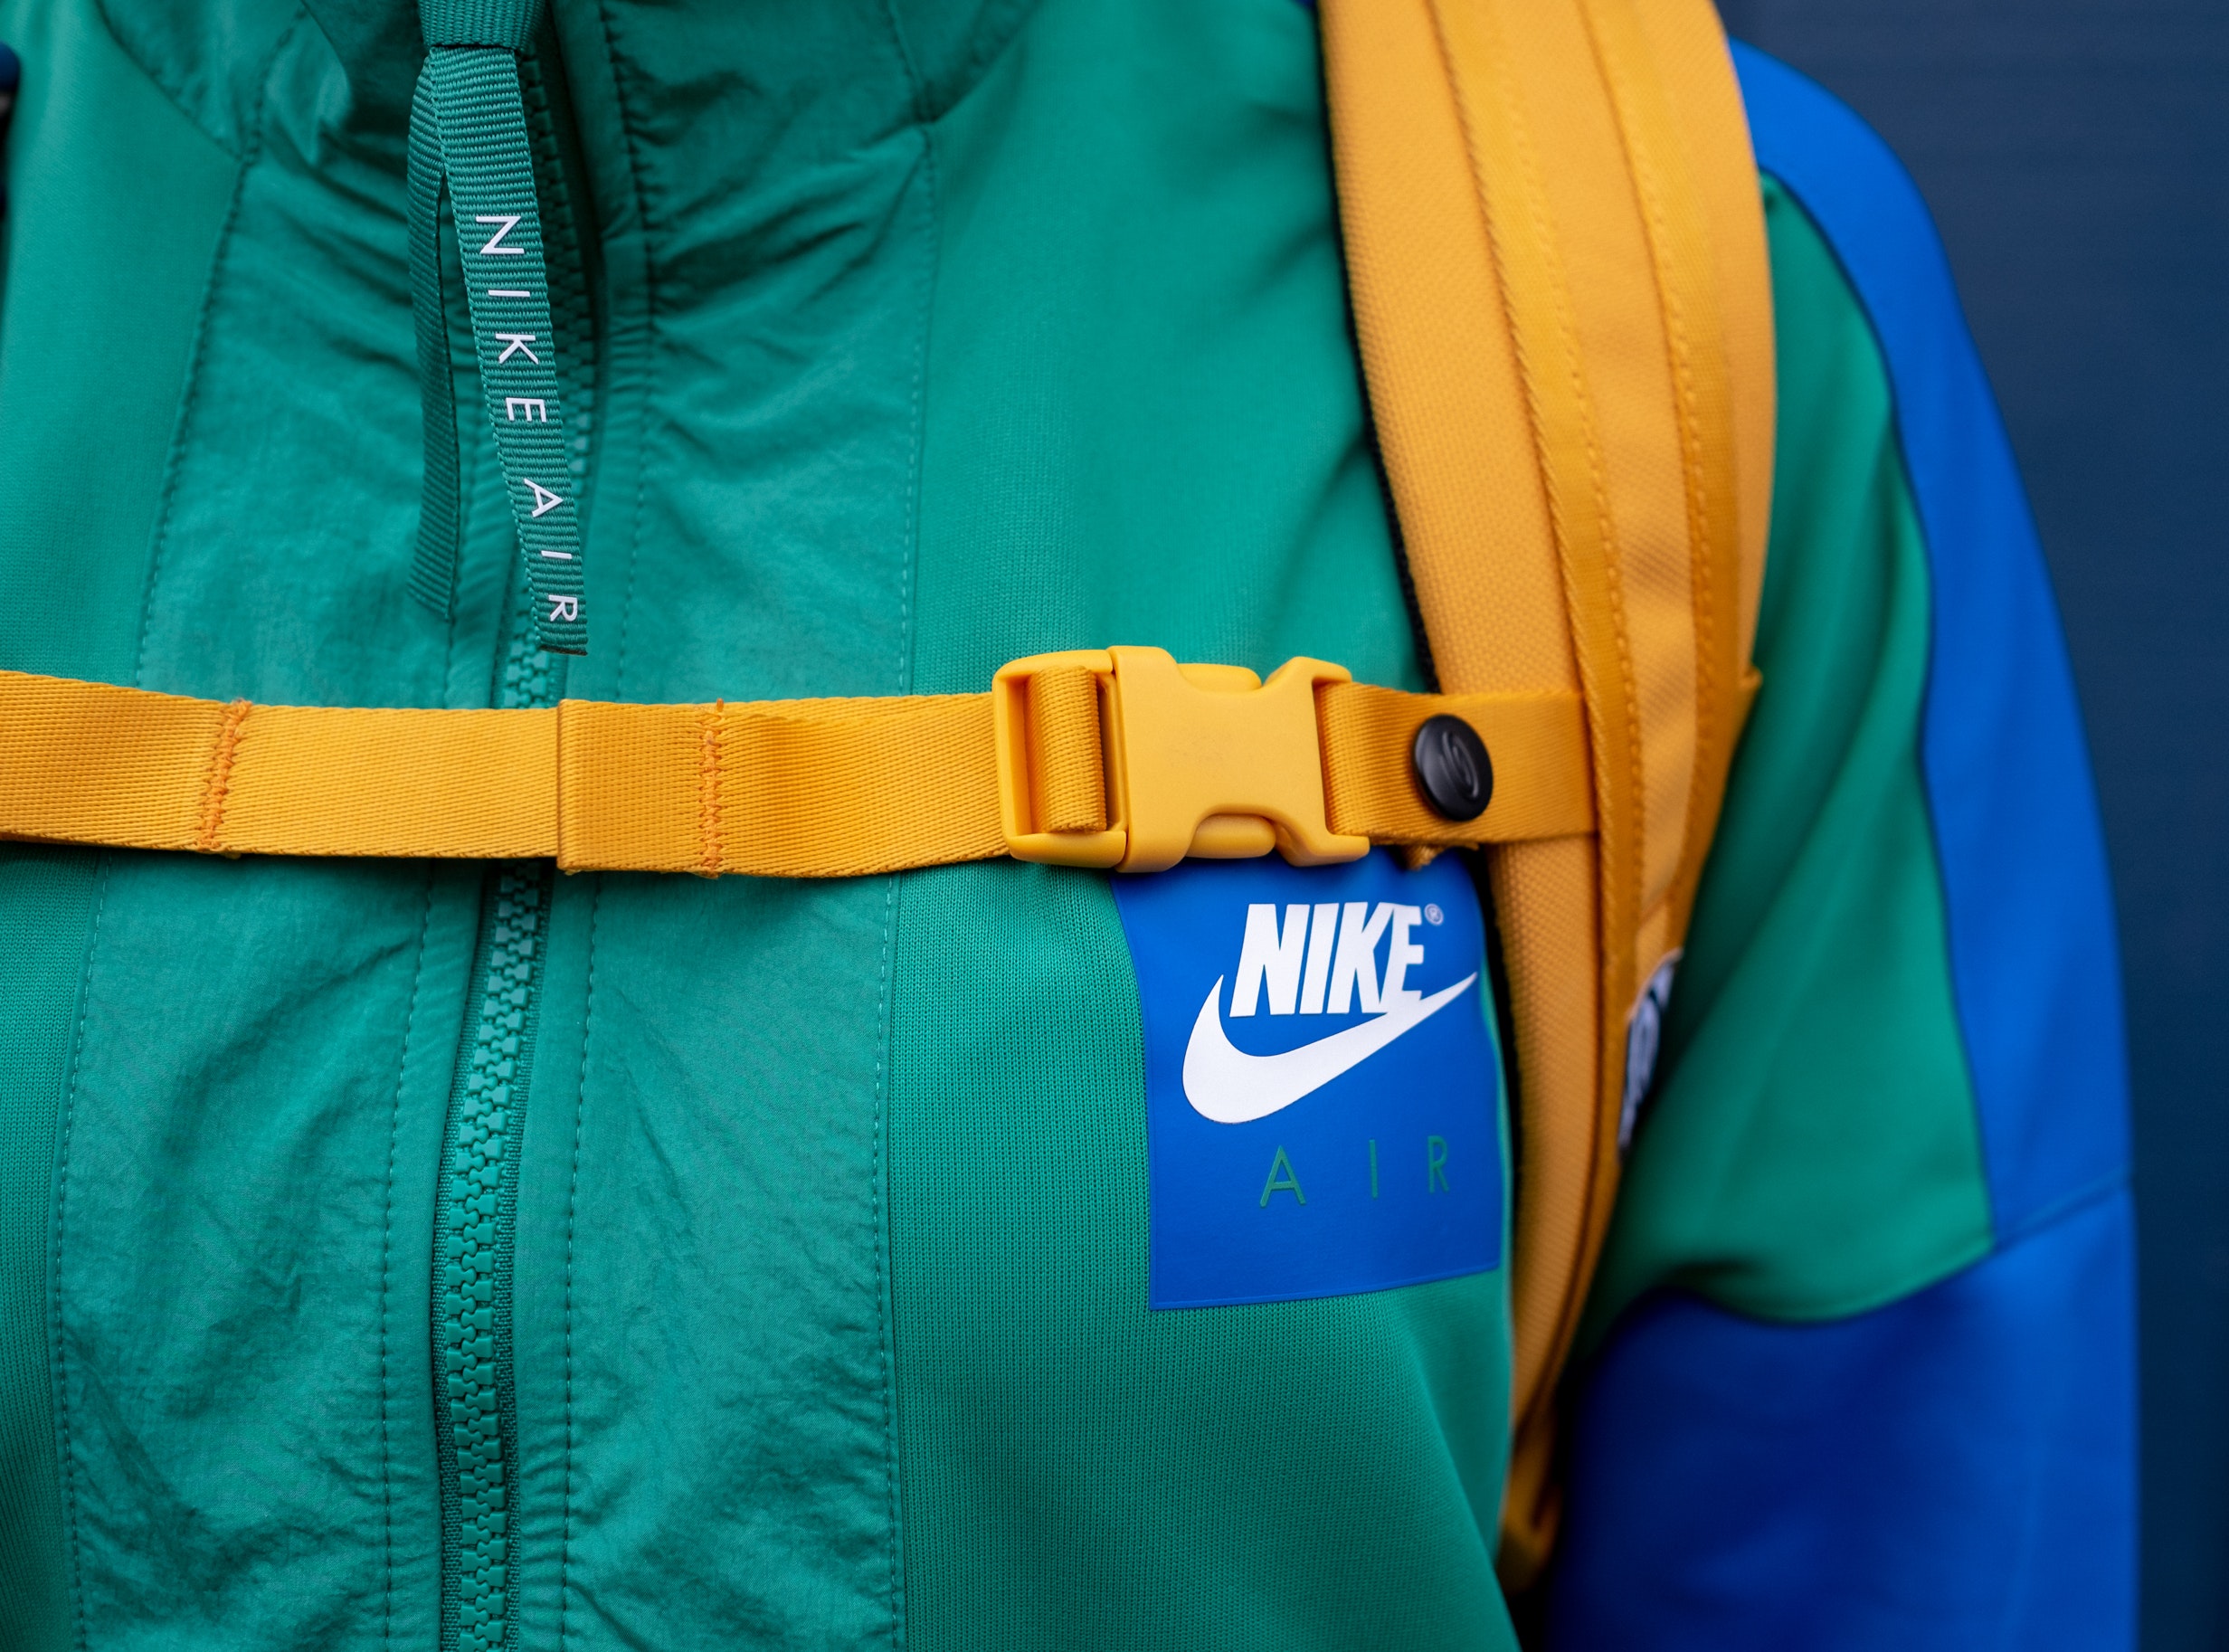
blue, green, yellow, turquoise, orange, electric blue, teal, aqua, jacket, outerwear, sportswear, jersey, sleeve, t shirt